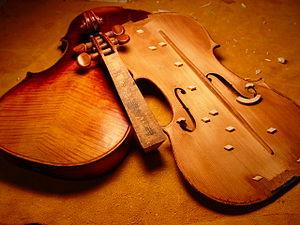
Le violon est un instrument de musique à cordes frottées. Constitué de 71 éléments de bois collés ou assemblés les uns aux autres, il possède quatre cordes accordées généralement à la quinte, que l'instrumentiste, appelé violoniste, frotte avec un archet ou pince avec l'index ou le pouce.
En facture instrumentale, un barrage est un ensemble de pièces de bois permettant d'assurer la solidité de l'instrument. On distingue plusieurs cas de barrages : le barrage de table d'harmonie, et le barrage de structure.